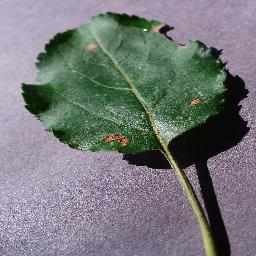
Label: Apple___Black_rot